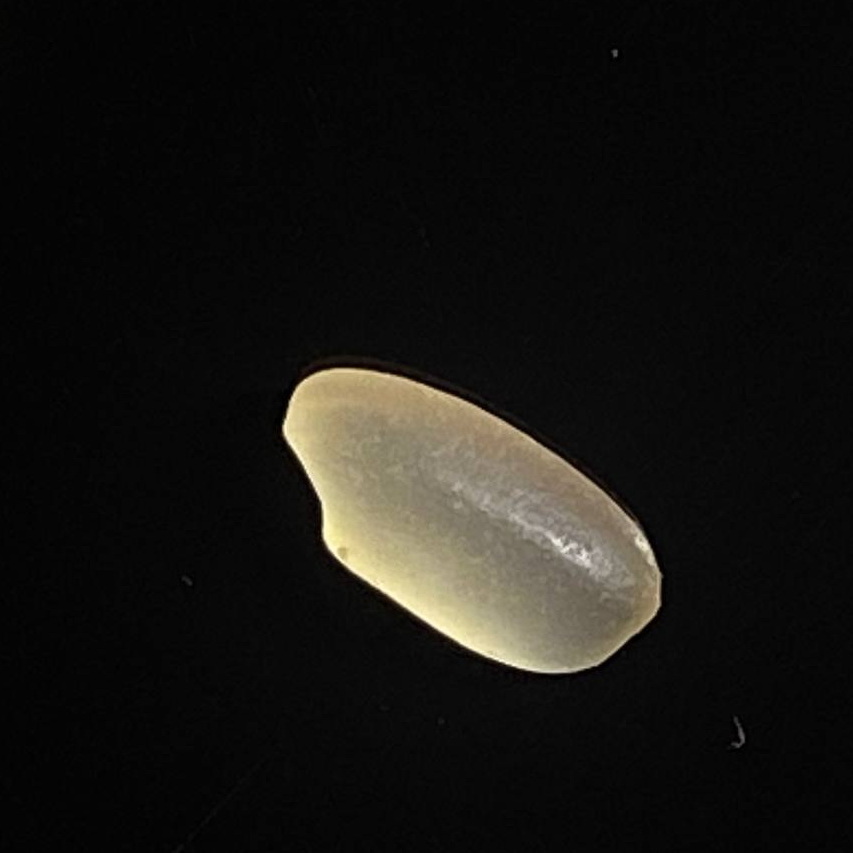
Rice variety: Shorna5